Alyz Henrich

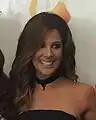
Henrich in 2016

Alyz Sabimar Henrich Ocando (born October 19, 1991) is a Venezuelan model, environmentalist, humanitarian advocate and beauty queen. She represented Falcón state at Miss Venezuela 2012 pageant where she was crowned Miss Venezuela Earth. On December 7, Henrich was crowned Miss Earth 2013 in the Philippines. She is the second Miss Earth winner from Venezuela after Alexandra Braun and the first Miss Earth winner from Osmel Sousa-owned Miss Venezuela. Alyz is the former chairwoman of the Miss Earth Venezuela Organization.